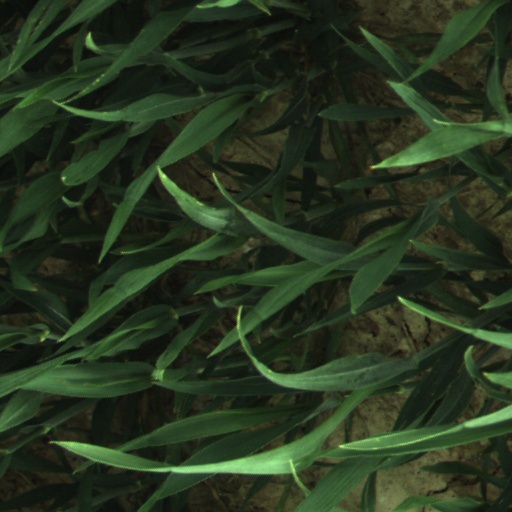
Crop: wheat